Jost Gippert

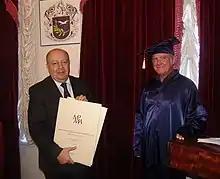
Honorary Doctorate Conferment Ceremony at the Shota Rustaveli State University Jost Gippert (on the right), 2013

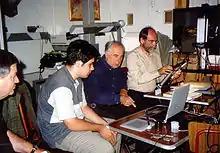
Palimpsest research on Mount Sinai

Gippert is the founder and leader of the TITUS project (Thesaurus of Indo-European Texts and Languages). Its goal, since its foundation in 1987, has been the full digital accessibility of textually recorded material of various Indo-European and adjacent languages. In 1999, he started the ARMAZI project (Caucasian Languages and Cultures: Electronic Documentation), which aimed at a comprehensive collection of Caucasian language material. This project yielded the Georgian National Corpus (GNC).